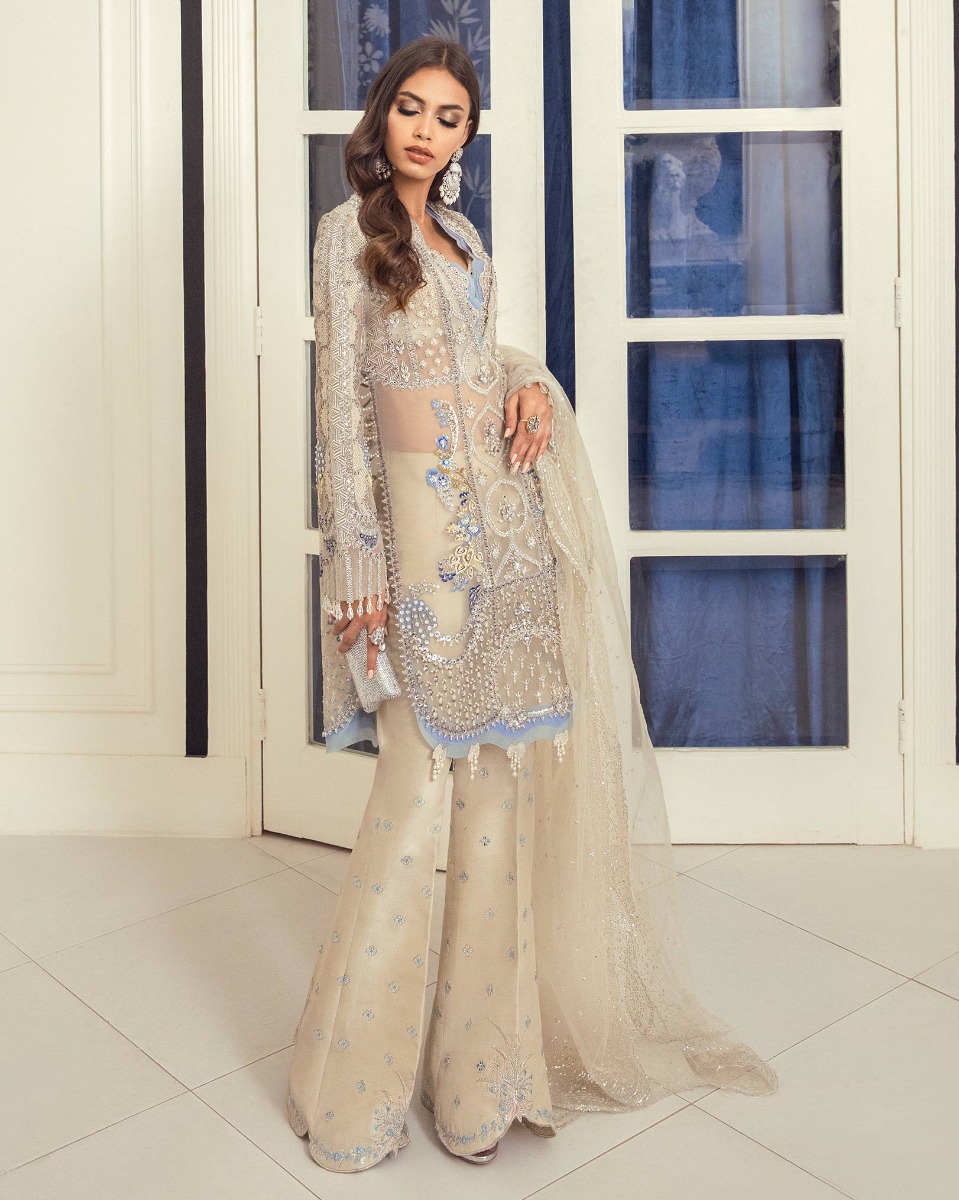
cream embroidered net palazzo suit